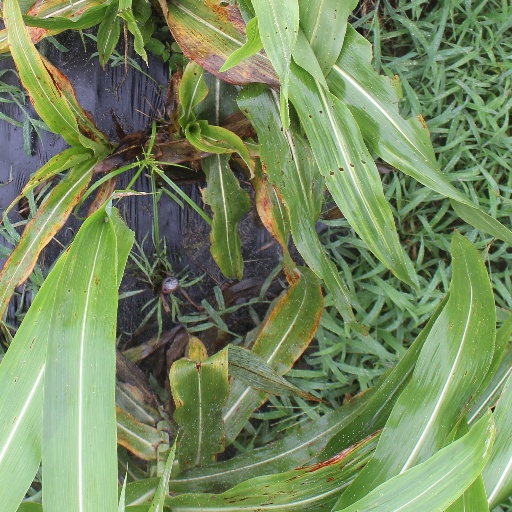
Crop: sorghum